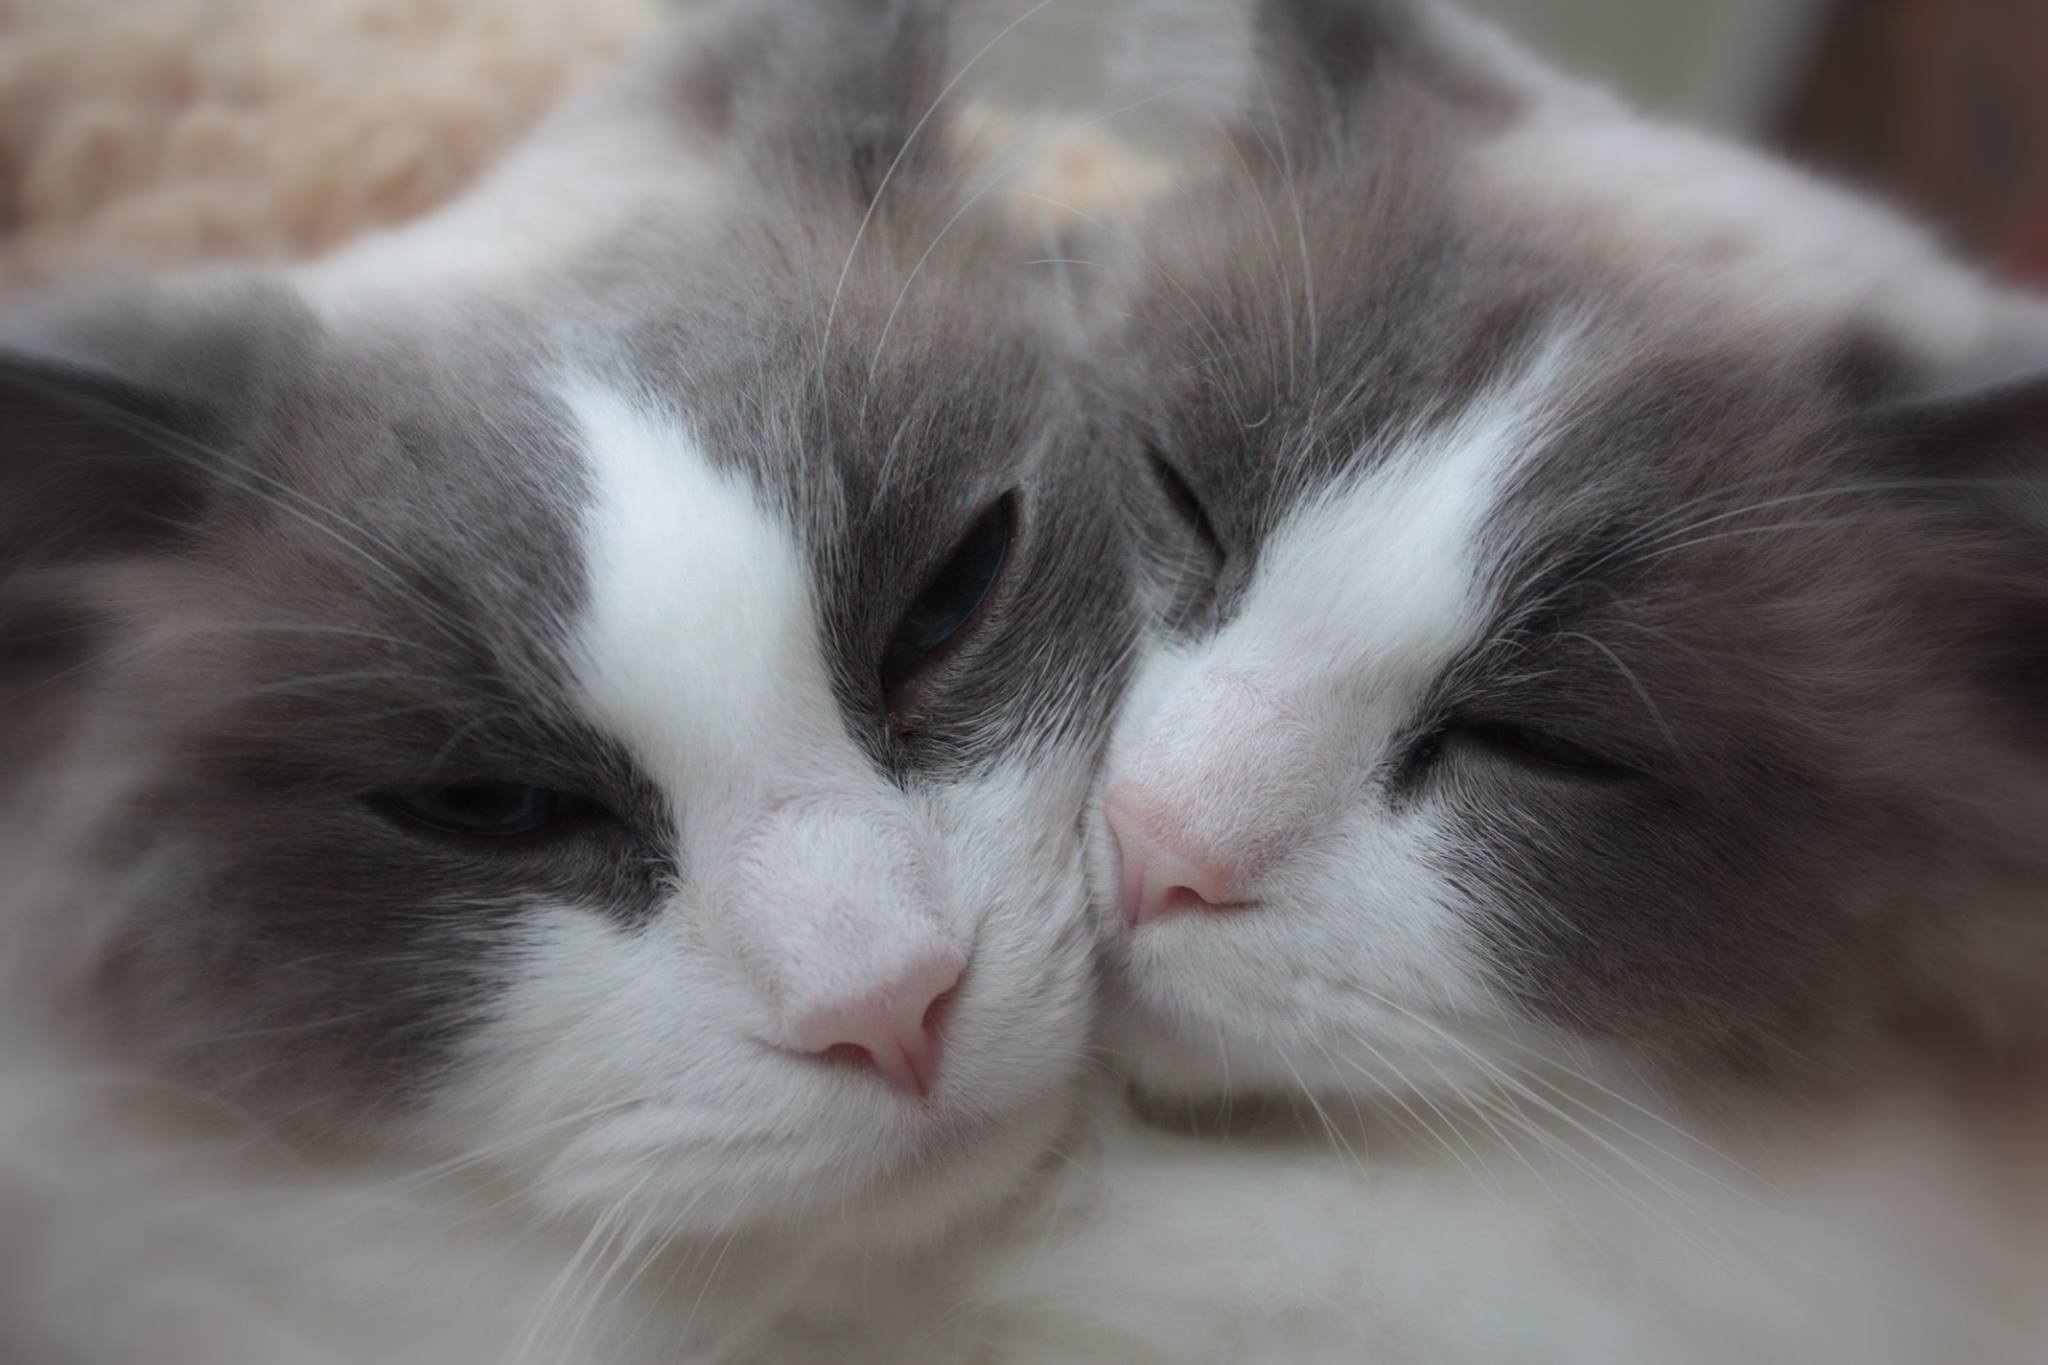
white, animal, love, kitten, cat, mammal, close up, cats, nose, whiskers, skin, vertebrate, adorable, ragdoll, sisters, purebred, norwegian forest cat, small to medium sized cats, cat like mammal, carnivoran, domestic short haired cat, domestic long haired cat